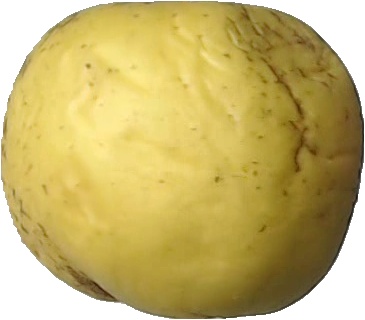
Label: apple_golden_1